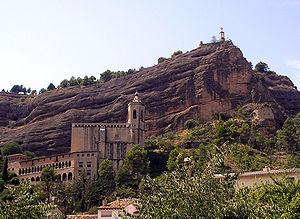
Graus est une commune espagnole d'Aragon, située dans la province de Huesca et capitale administrative de la comarque de la Ribagorce.